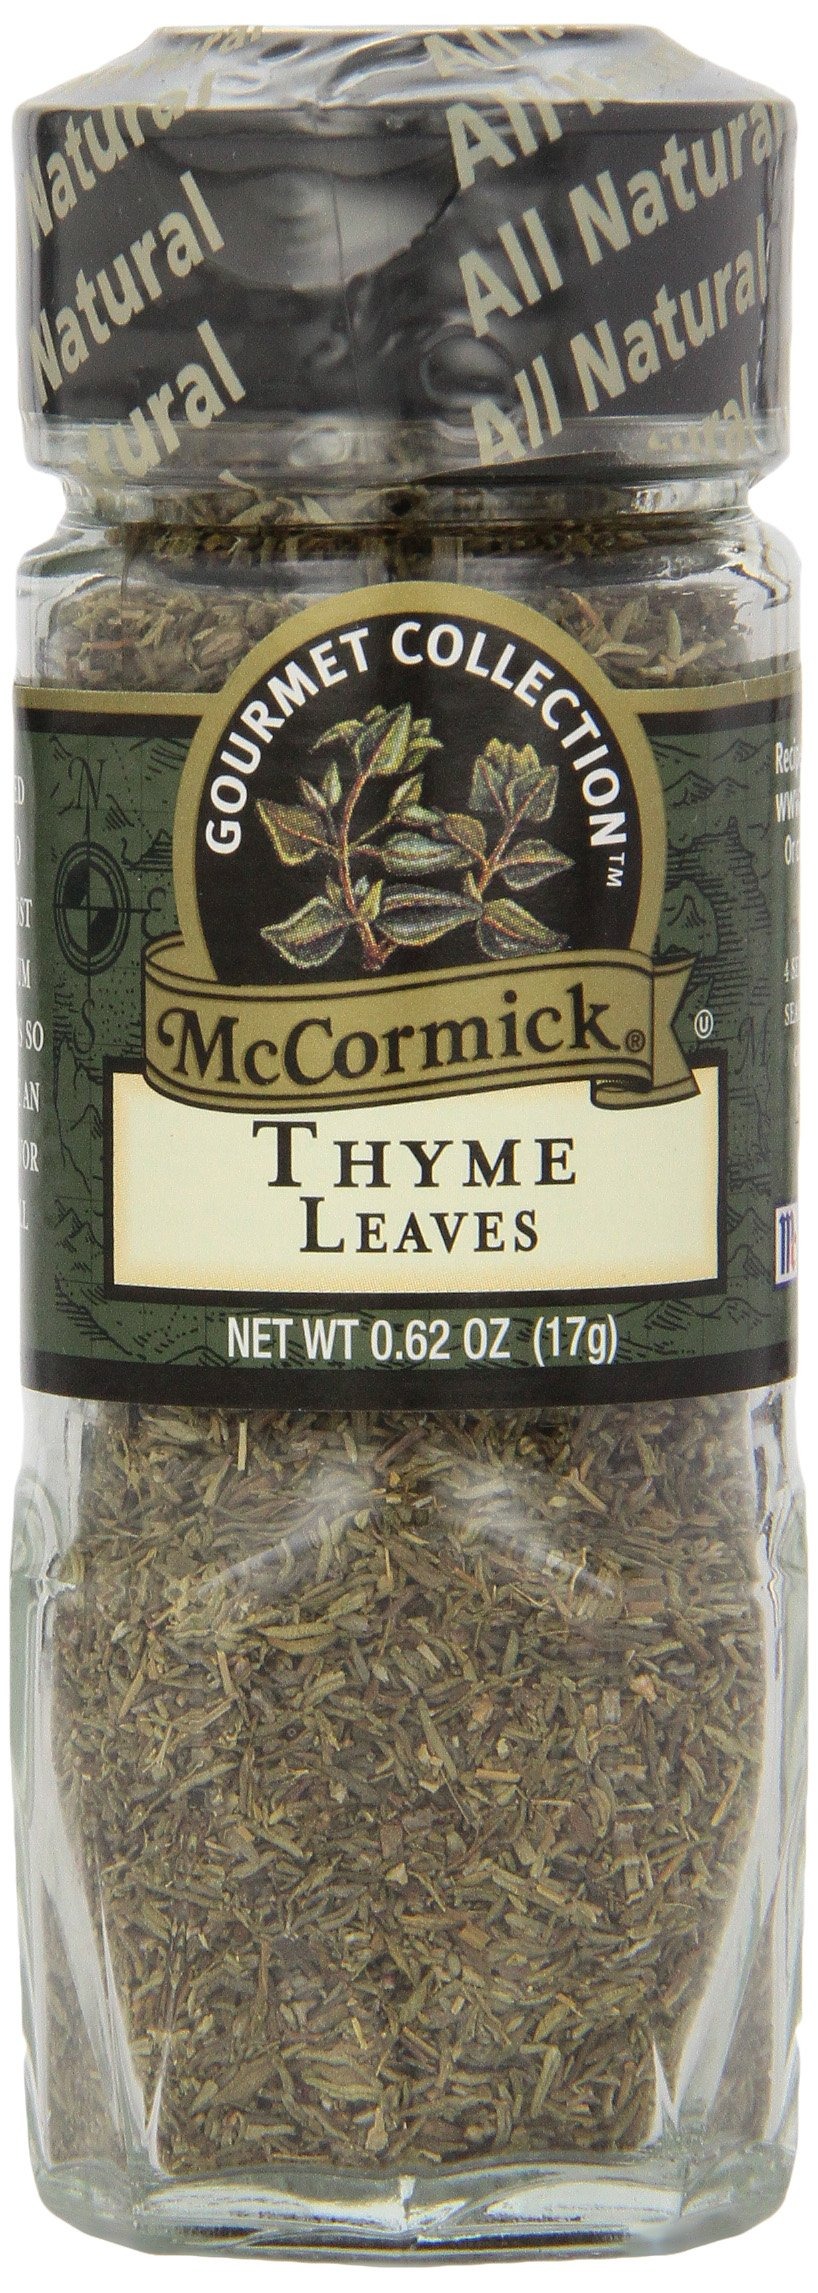
Item Name: McCormick Gourmet Collection Thyme Leaves, 0.62 oz
Bullet Point 1: 1.5 oz
Bullet Point 2: Packaged in the USA
Bullet Point 3: The leaves of the small, creeping, shrublike perennial with a pungent mintlike odor, Thymus vulgaris
Bullet Point 4: Add 1/2 teaspoon to 4 servings jambalaya, seafood chowder or ground beef for meatloaf
Value: 0.62
Unit: Ounce

Price: 6.51